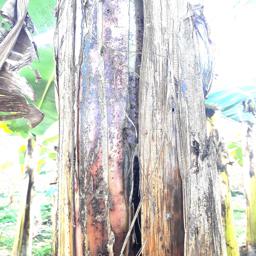
Label: PSEUDOSTEM WEEVIL